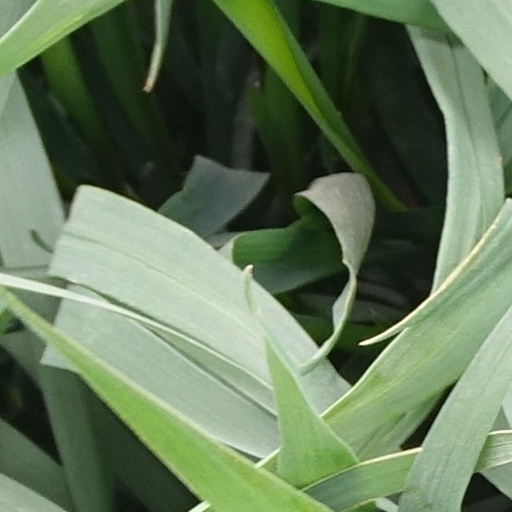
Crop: wheat